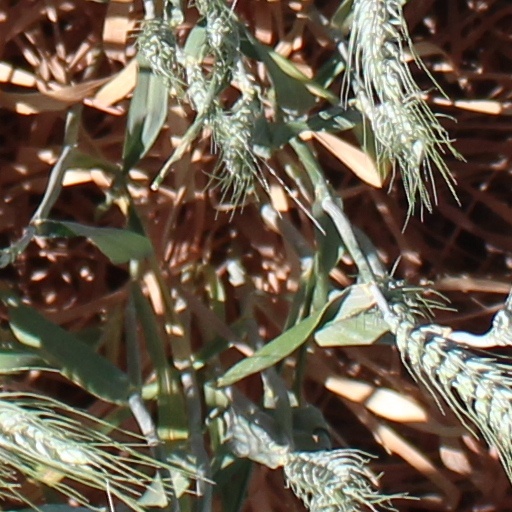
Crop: wheat